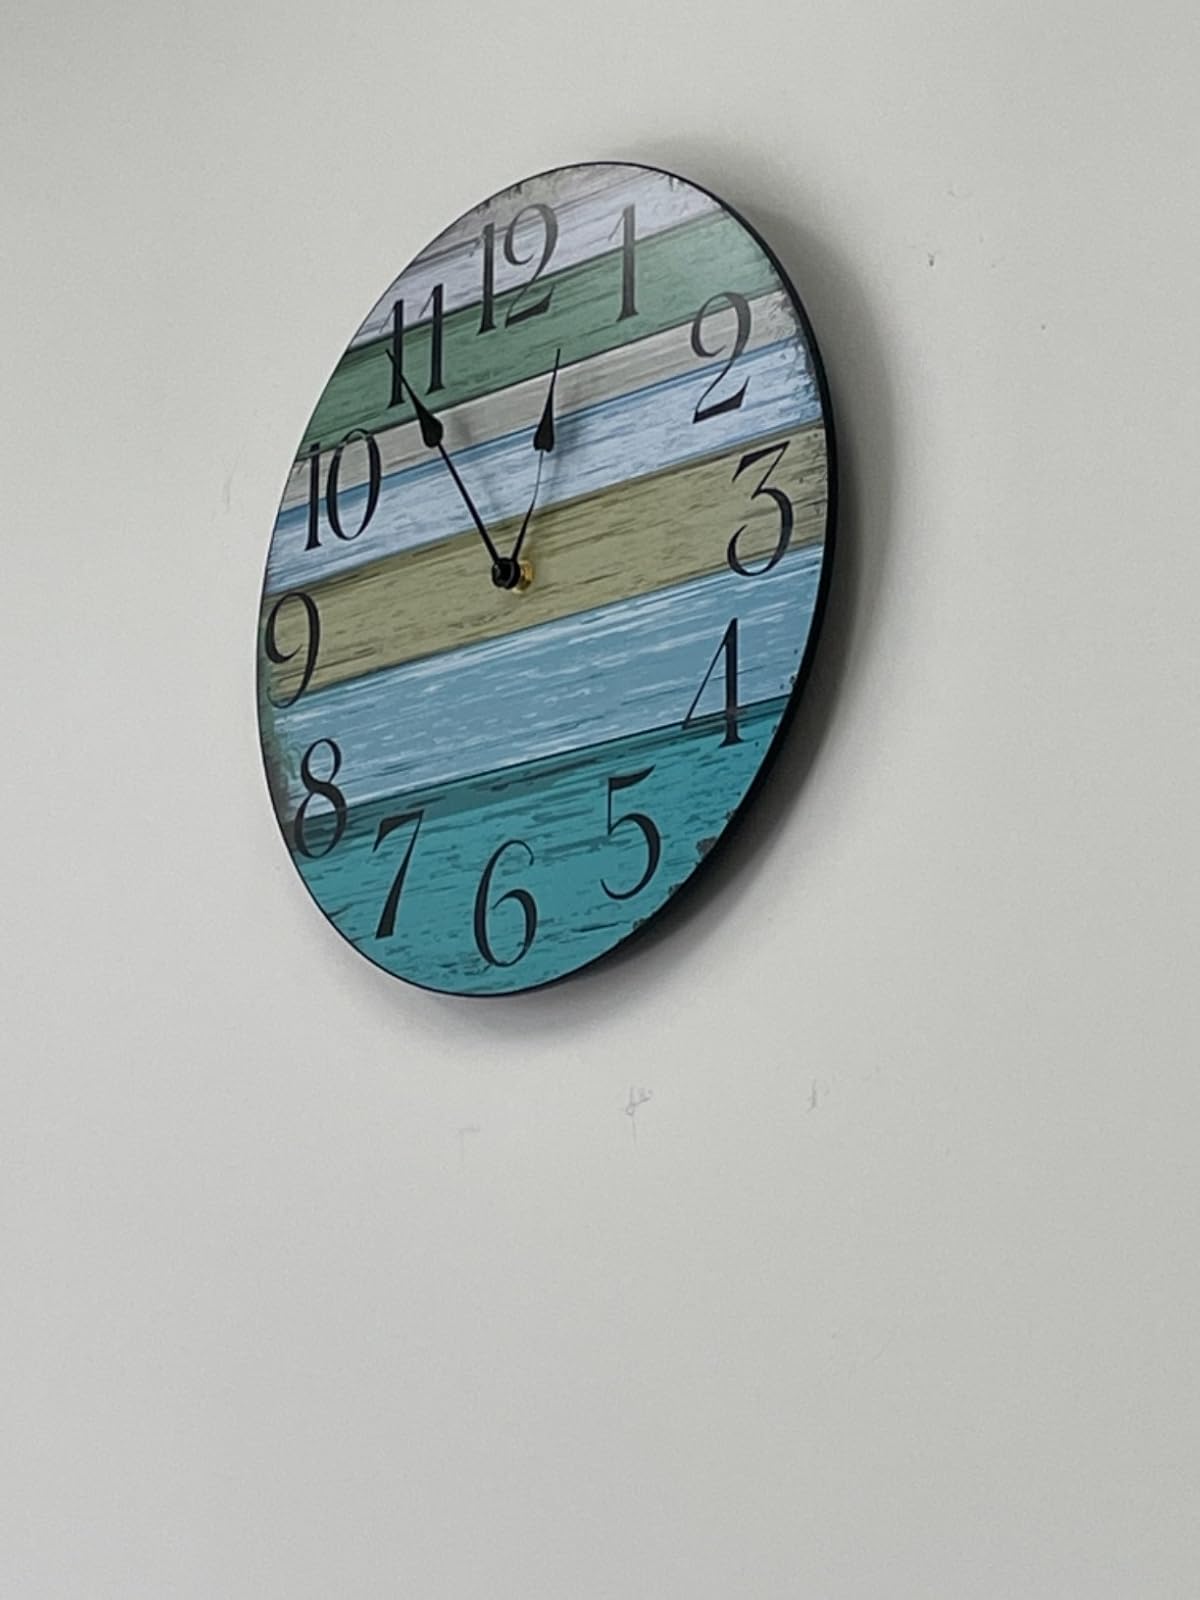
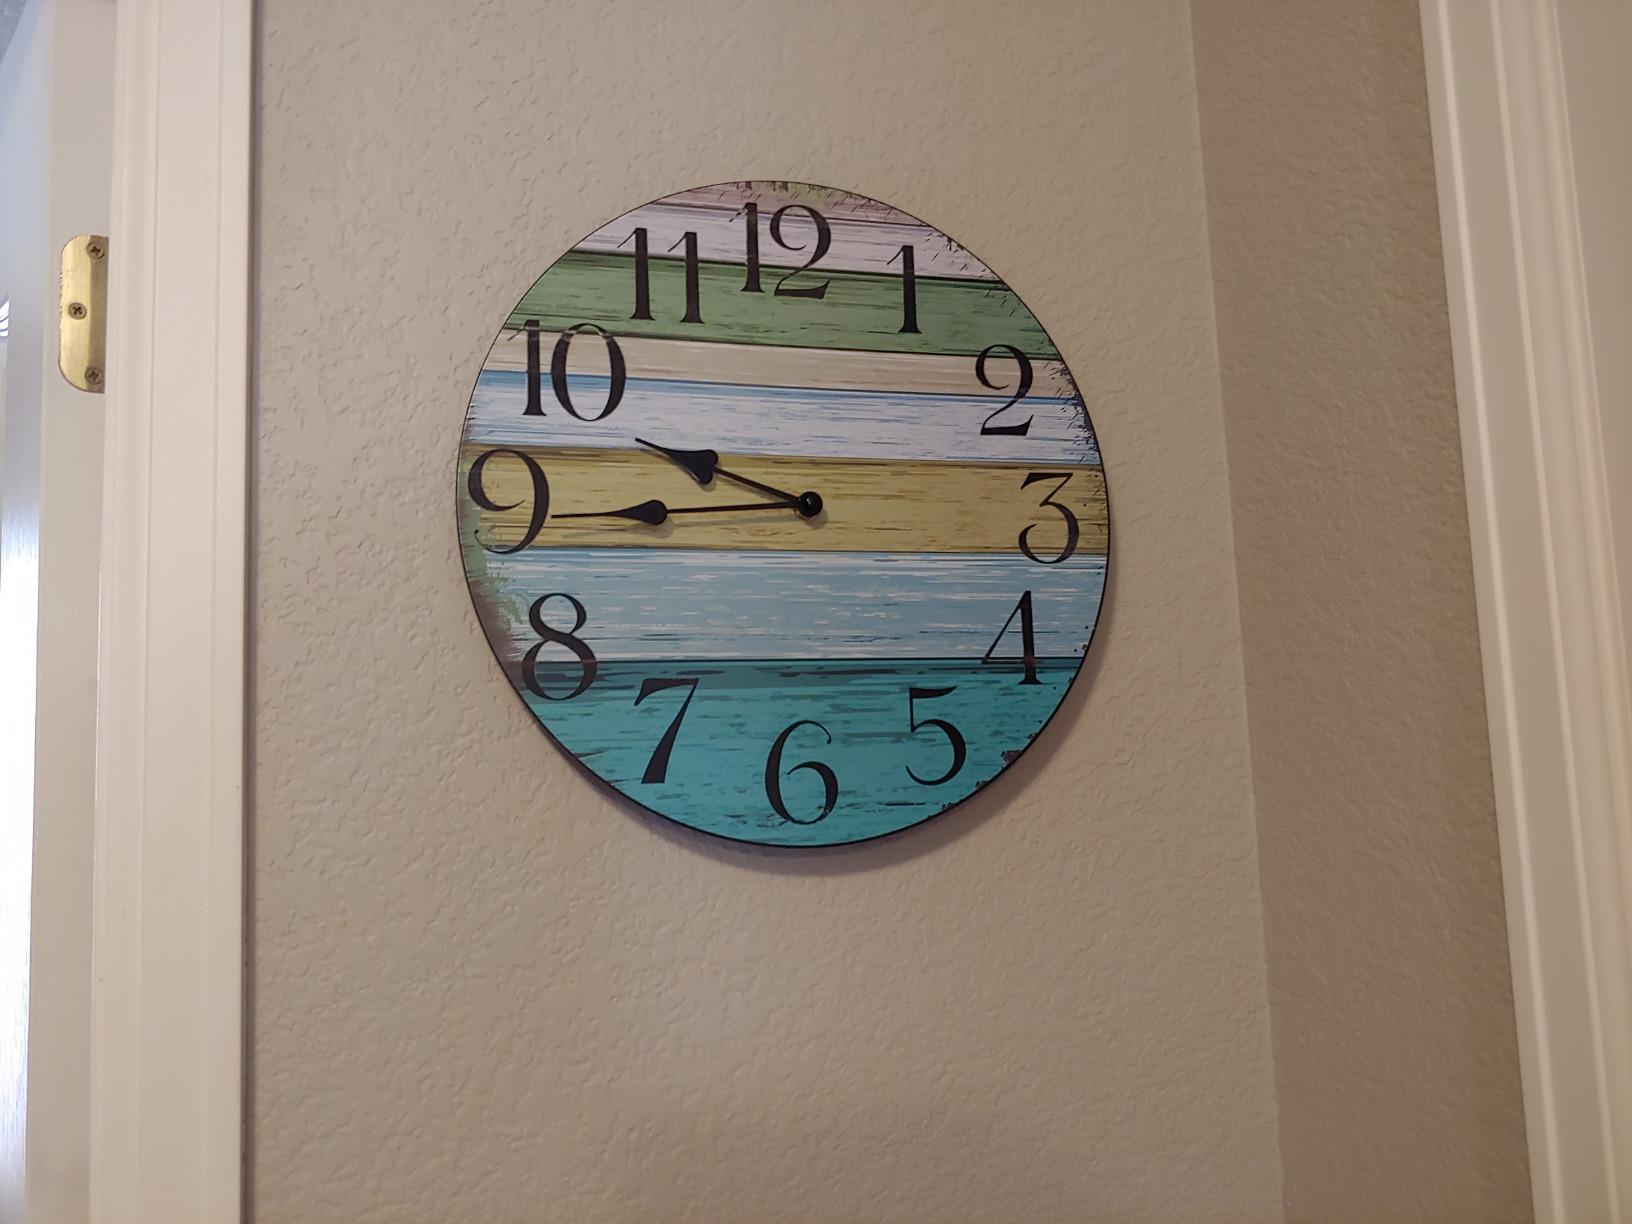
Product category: clock
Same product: yes